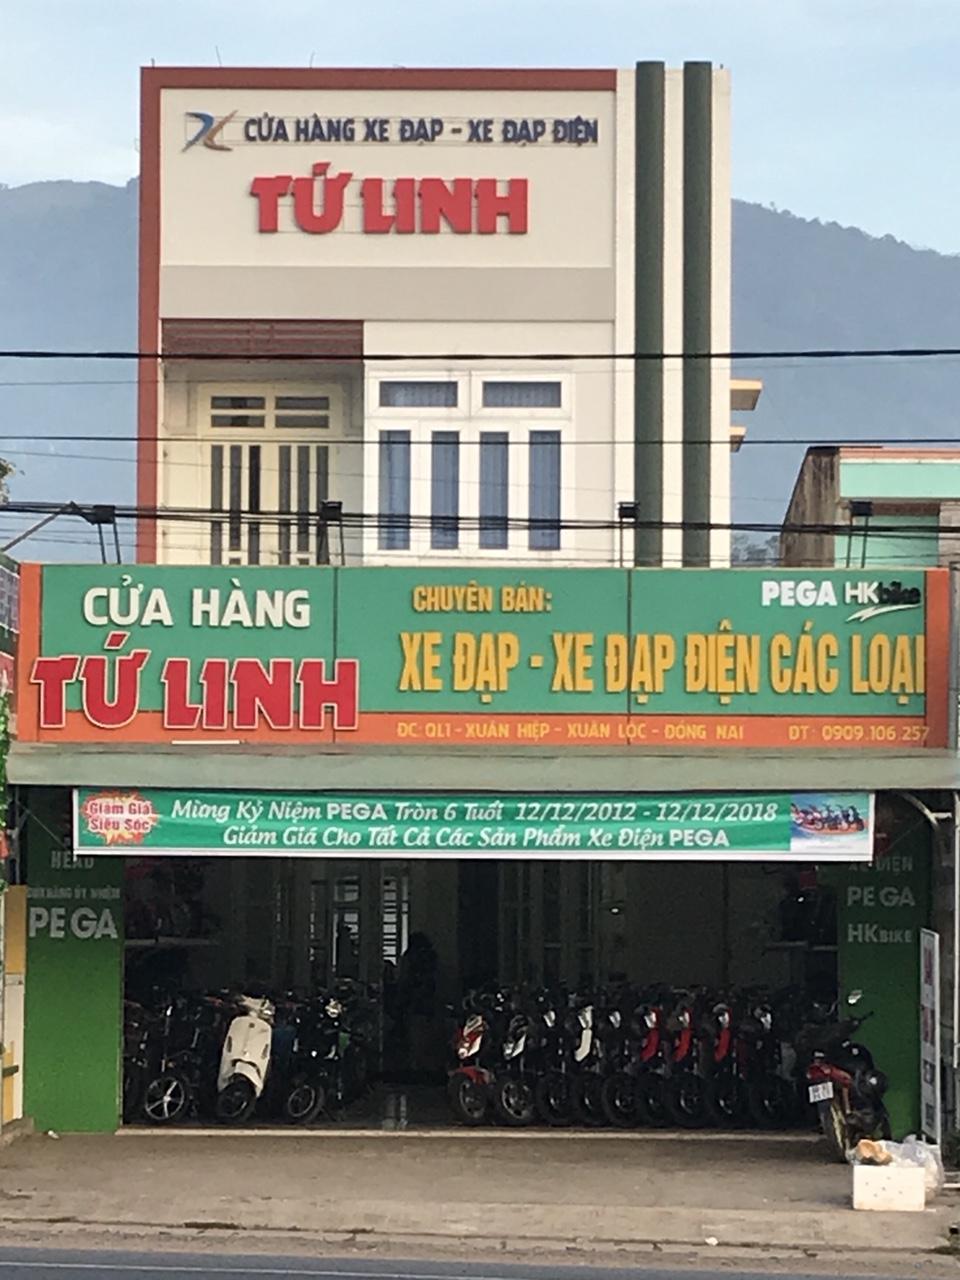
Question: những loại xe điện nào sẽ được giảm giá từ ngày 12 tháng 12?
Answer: những sản phẩm xe điện pega